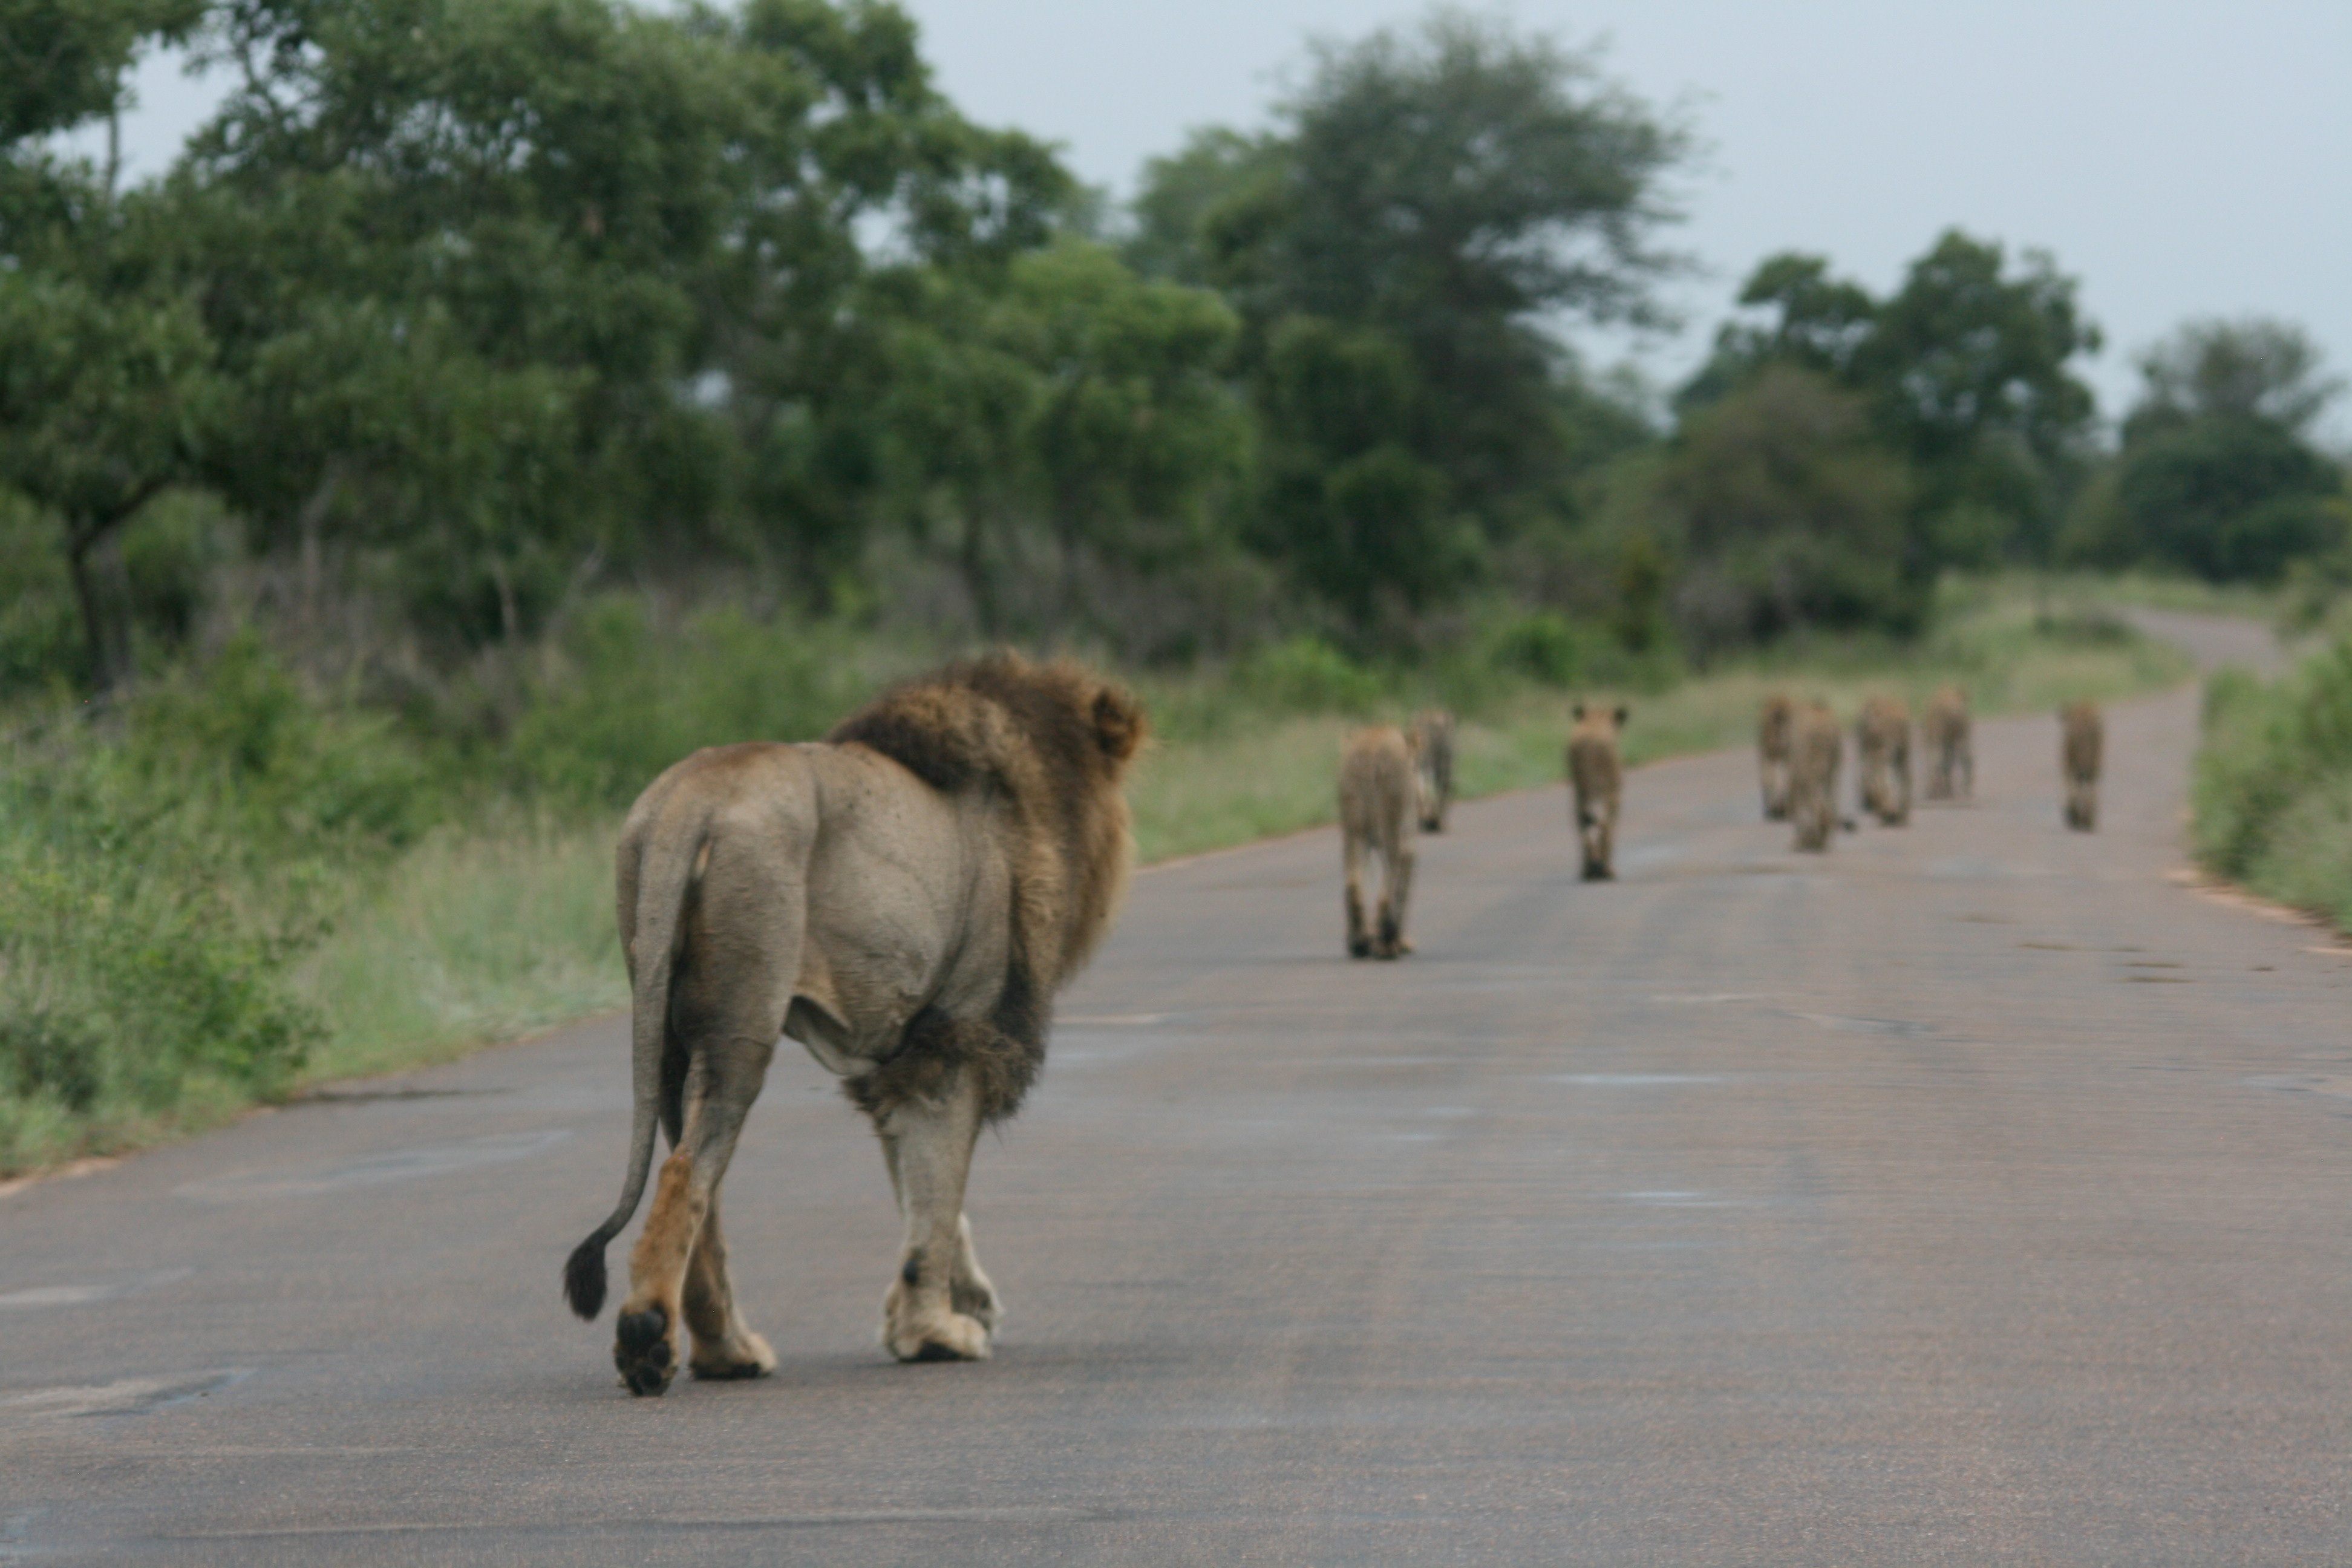
wildlife, camel, herd, mammal, savanna, elephant, donkey, safari, horse like mammal, elephants and mammoths